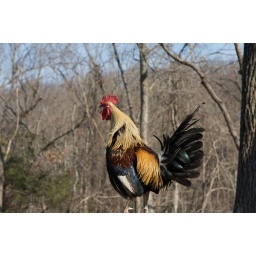
Built in honor of his departed daughter, Shelby Ravelette has been building this castle over the last 20 years.